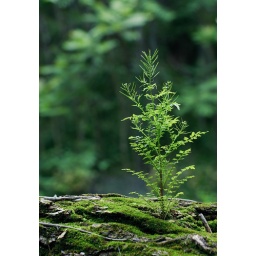
if a tree falls in the forest